Scarlet (novel)

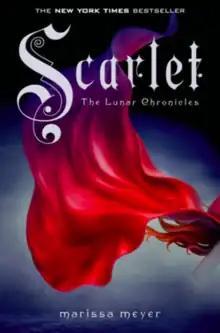
Book cover of "Scarlet"

Scarlet is a 2013 young adult science fiction novel written by American author Marissa Meyer and published by Macmillan Publishers through their subsidiary Feiwel & Friends. It is the second novel in "The Lunar Chronicles" series and the sequel to "Cinder". The story is loosely based on the fairy tale of "Little Red Riding Hood," similar to "Cinder", which was loosely based on "Cinderella." It is followed by the third novel "Cress".